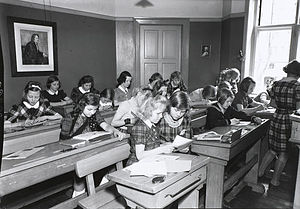
Uddannelse i København / Ungdomsuddannelser / Gymnasiale uddannelser / Historie - Gymnasiale uddannelser
Ingrid Jespersens Gymnasieskole på Østerbro, 1939.
Uddannelse i København udbydes af offentlige og private grundskoler, institutioner, der udbyder ungdomsuddannelser, samt institutioner der udbyder korte, mellemlange og lange videregående uddannelser.